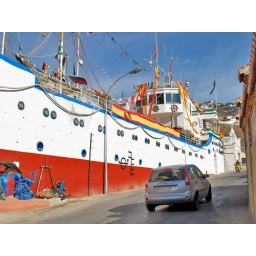
Our house in the middle of our street